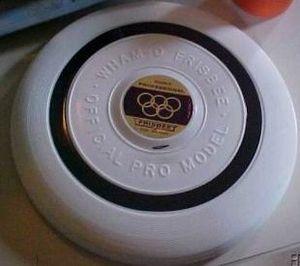
Le frisbee, ou disque-volant, ou encore discoplane, est un engin de jeu, de forme ronde et plate, conçu pour planer en tournant sur lui-même et auquel on donne plus ou moins d’effet lors du lancer.